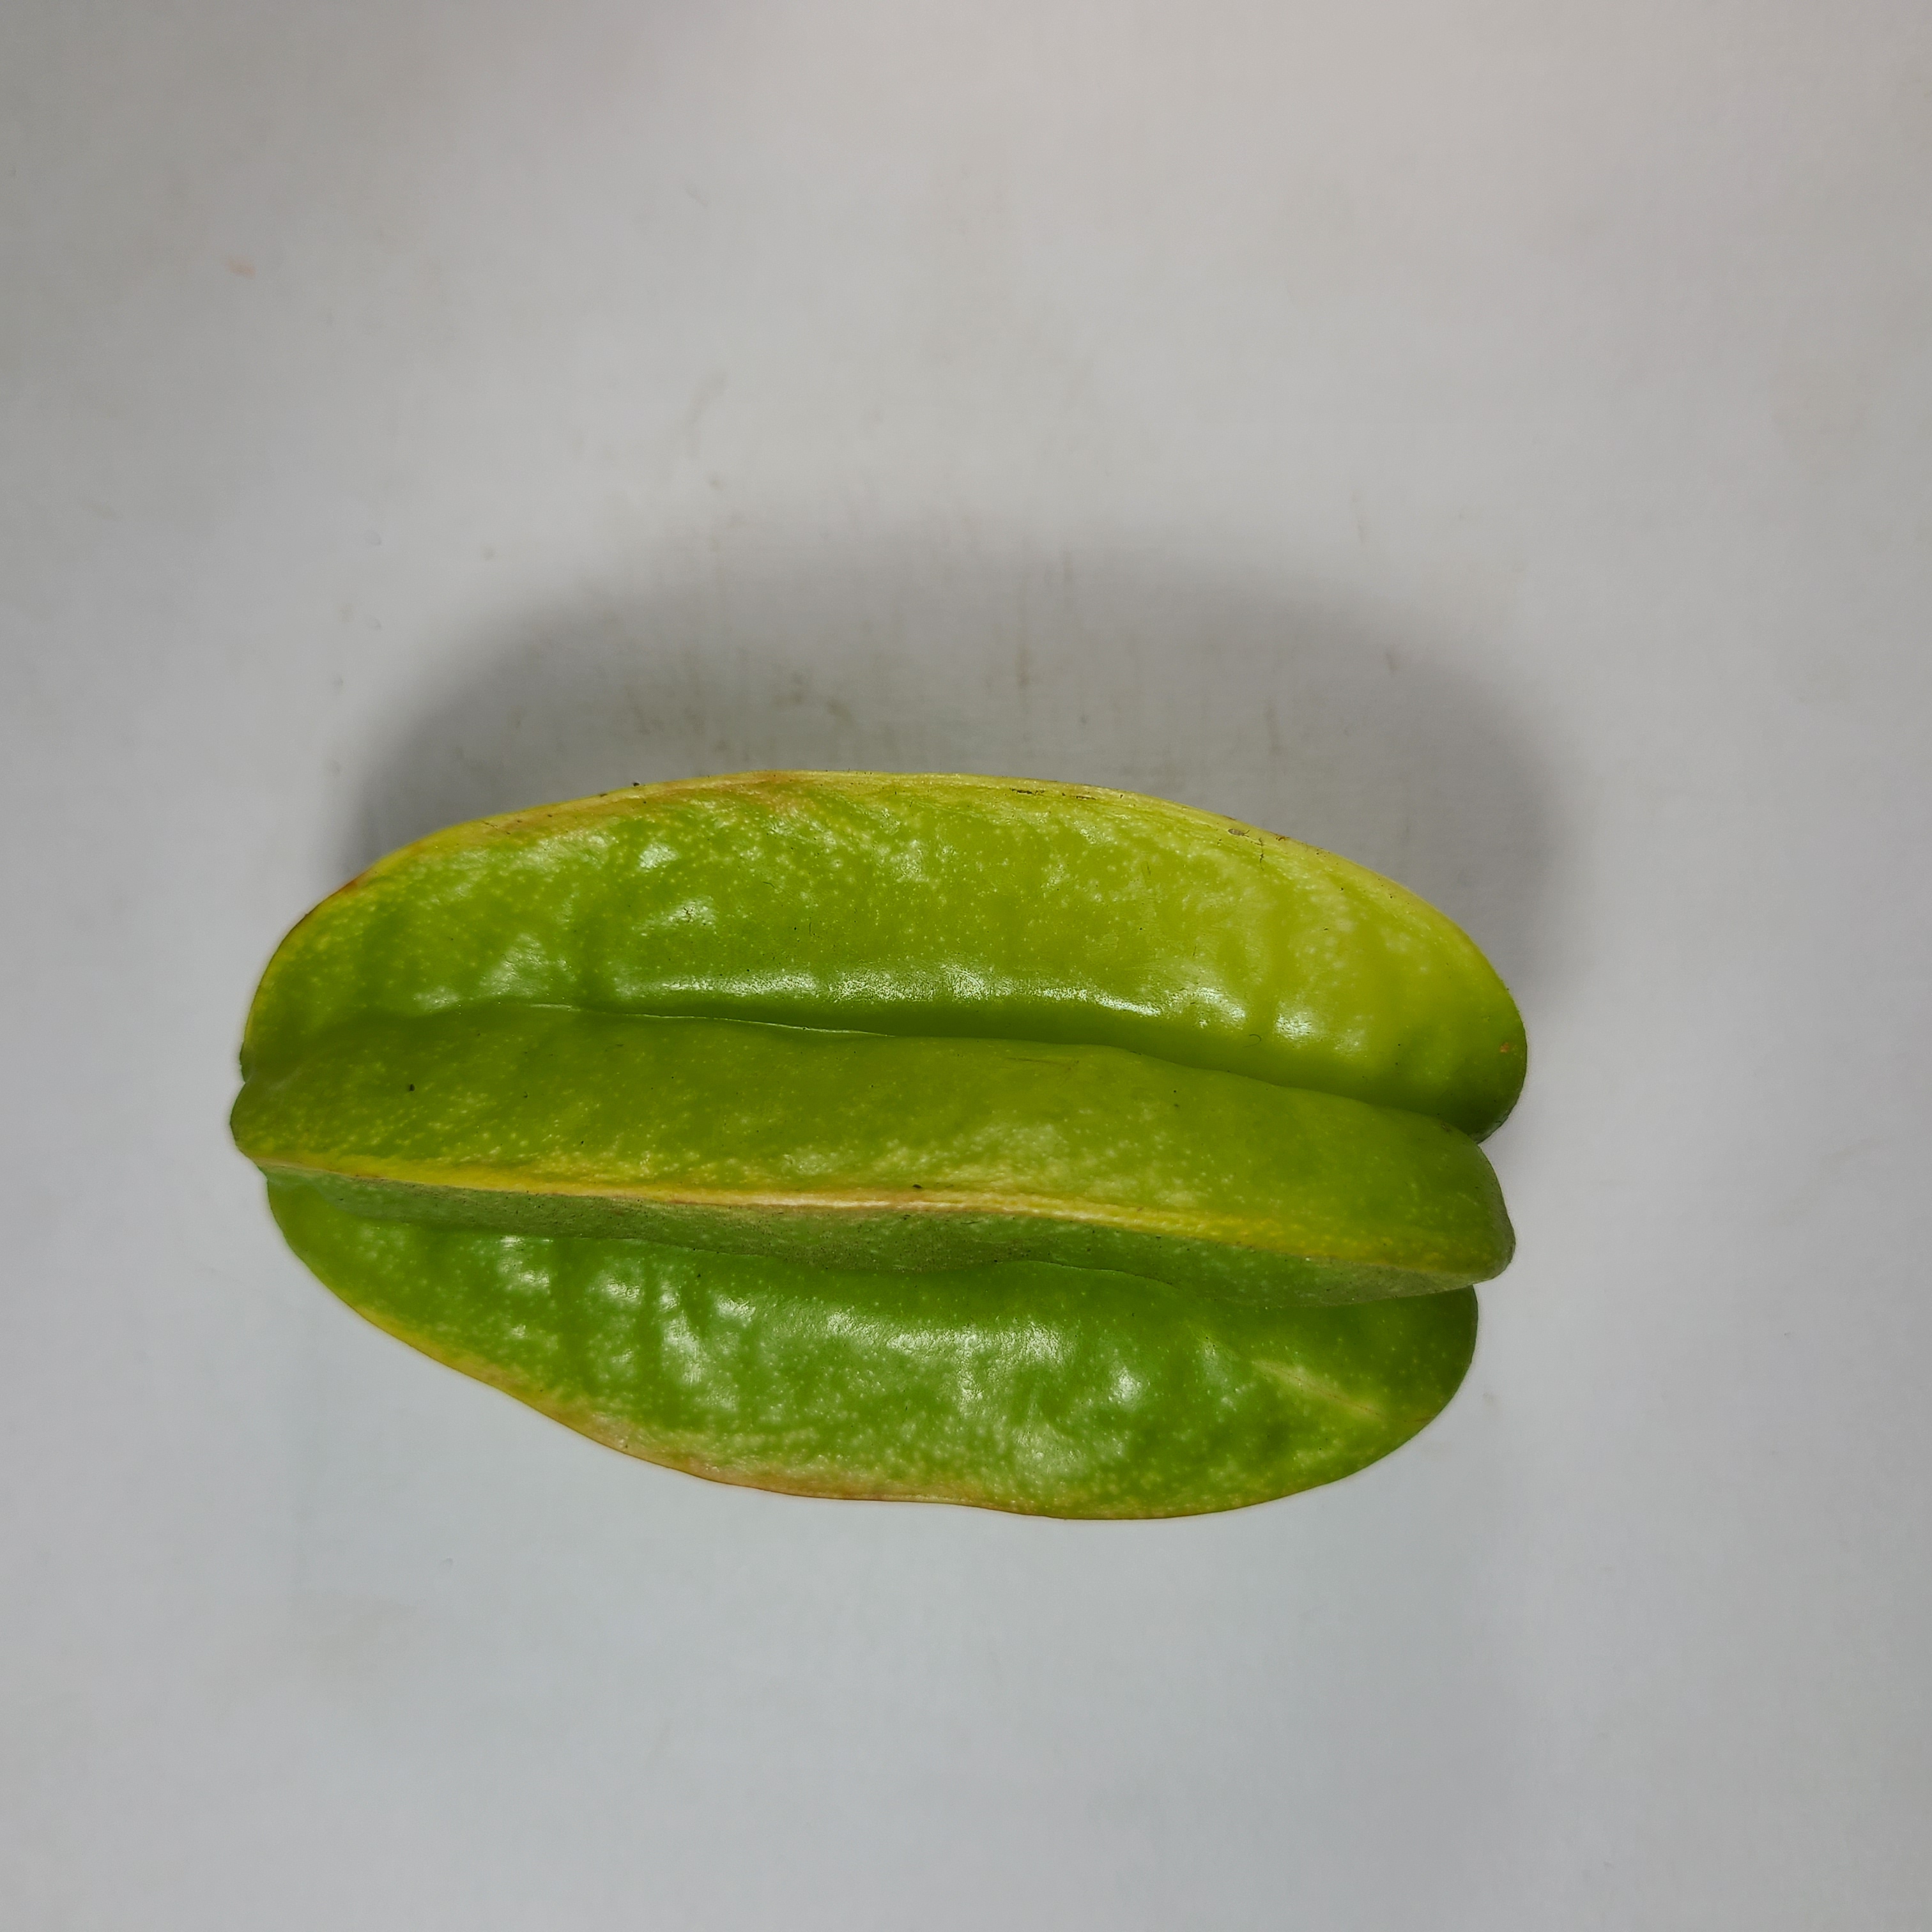
Label: Healthy Fruits